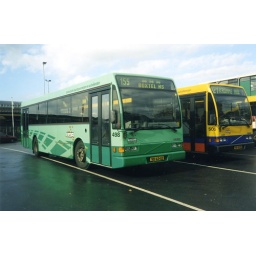
BBA bus at 's-Hertogenbosch (DenBosch) station in a special green livery for local-trainservices to Boxtel from Den Bosch.